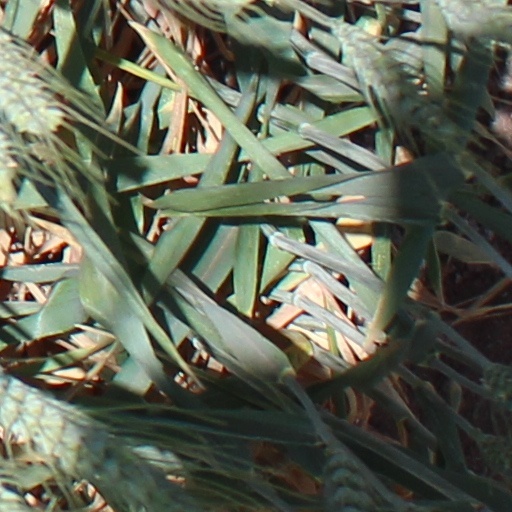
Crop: wheat